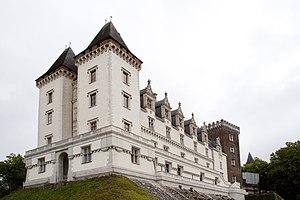
Château de Pau
Cet article recense de manière non exhaustive les châteaux, maisons fortes, mottes castrales, situés dans le département français des Pyrénées-Atlantiques. Il est fait état des inscriptions et classements au titre des monuments historiques.
Cet article recense une partie des monuments historiques des Pyrénées-Atlantiques, en France.